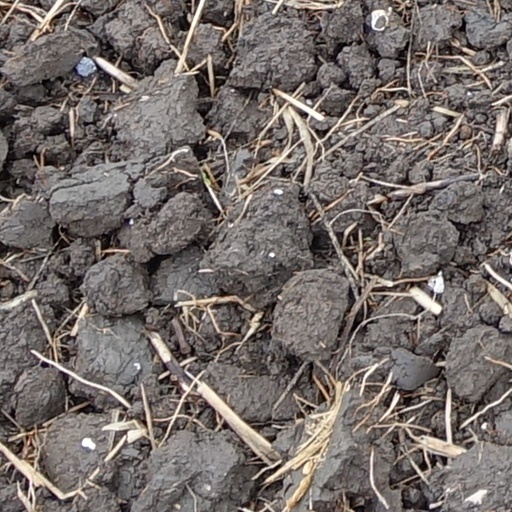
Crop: wheat